Chericoke

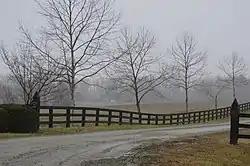
Entrance to the property

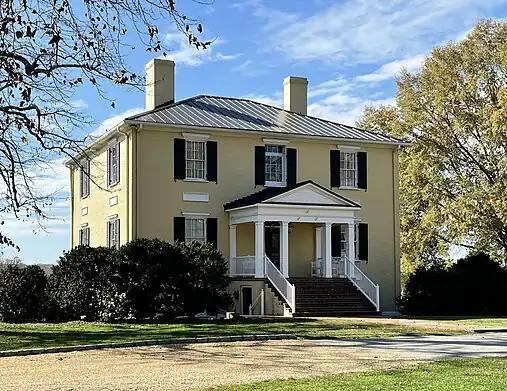
The house

Chericoke is a historic home and national historic district located near Falls in King William County, Virginia. It was built by Carter Braxton (a Founding Father of the United States and signer of the Declaration of Independence) in 1767. Located several miles northwest of his family's estate of Elsing Green, Chericoke served as Braxton's home from 1767 to 1786. Braxton is believed to have been buried in the adjoining family cemetery shortly after his death in 1797. The structure was rebuilt in brick in the Federal style by his grandson Dr. Corbin Braxton in 1828.